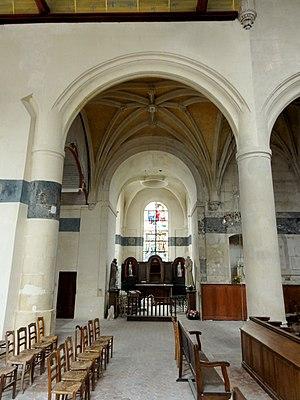
Quatrième grande arcade de la nef.
L'église Saint-Acceul, située à Écouen, dans le Val-d'Oise, est la seule église en France placée sous le vocable de ce saint, mais elle possède une relique d'Andéol du Vivarais qui semble être le patron véritable de l'église. Le chœur et son collatéral ont été édifiés entre 1536 et 1554 pour le compte du connétable Anne de Montmorency, et constituent un ensemble élancé et élégant de style gothique flamboyant. Or, la principale richesse de l'église sont ses vitraux Renaissance du milieu du XVIᵉ siècle, qui ornent toutes les fenêtres du chœur et du collatéral. Aucune autre église du département n'a conservé tous ses vitraux d'origine. D'autre part, le clocher Renaissance est demeuré inachevé, et la basse nef construite à l'économique au début du XVIIIᵉ siècle s'accorde mal avec le chœur. L'église et ses vitraux font l'objet d'un classement précoce aux monuments historiques par liste de 1840, au moment même de l'instauration de ce type de protection. Dans ce contexte, la façade principale jusque-là provisoire est construite en 1854 selon un projet du siècle précédent resté sans suite.